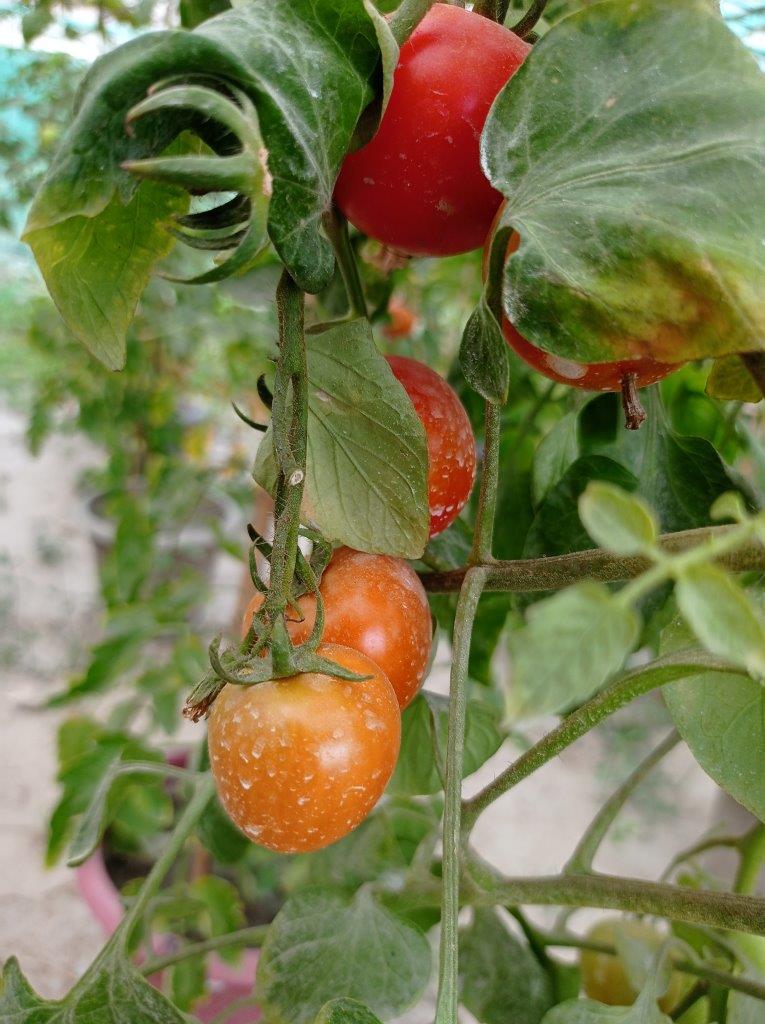
Maturity: Mature